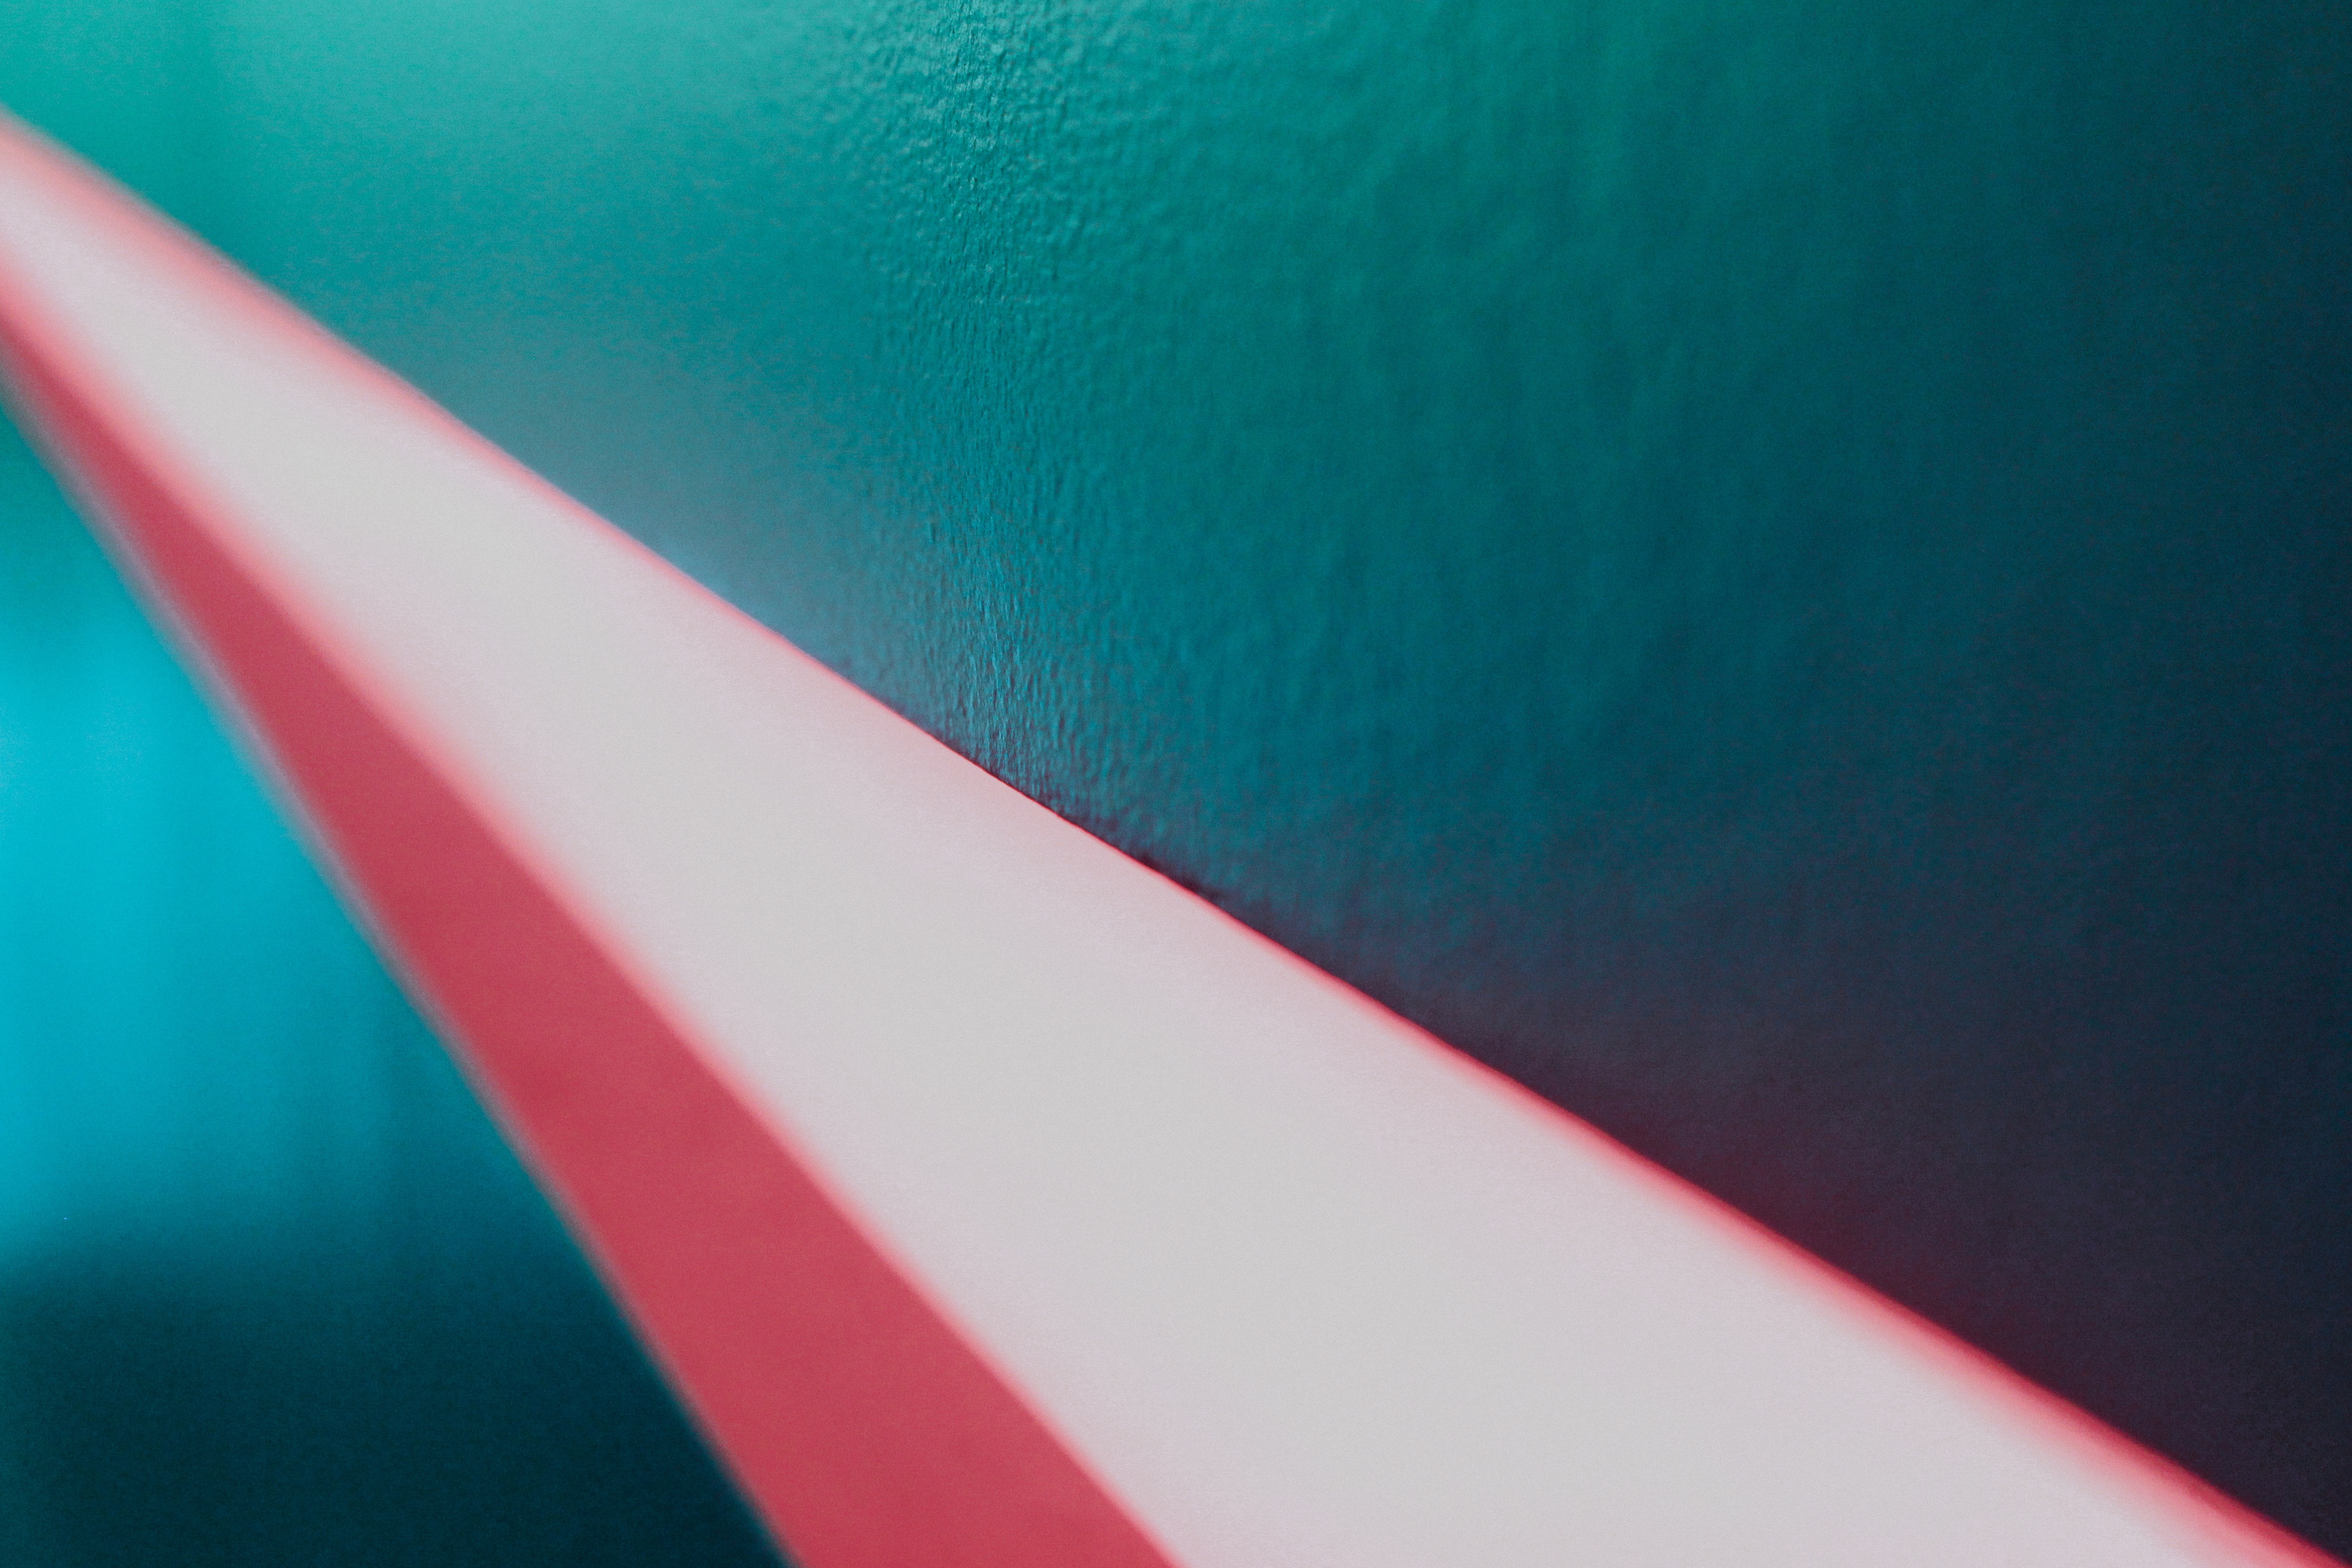
wing, light, white, line, green, red, color, surfboard, blue, lighting, circle, shape, computer wallpaper, surfing equipment and supplies